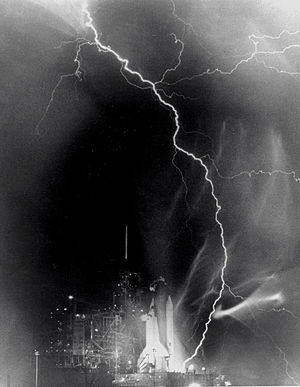
STS-8
STS-8 var Challengers tredje rumfærge-mission. Opsendt d. 30. august 1983 og vendte tilbage den 5. september 1983.